Sophia of Wittelsbach

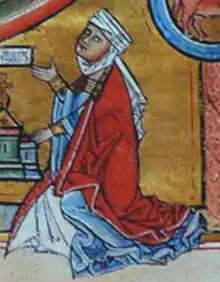
Picture of Sophia in the Elisabeth psalter

Sophia of Wittelsbach (1170–1238) was a daughter of Otto I Wittelsbach, who was Count Palatine and later Duke of Bavaria, and his wife Agnes of Loon.